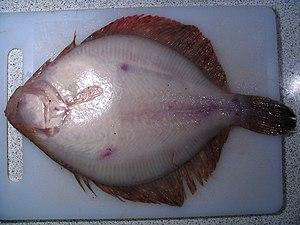
Le Turbot de sable est une espèce de poissons plats d'Amérique du Nord. On l'appelle en anglais "windowpane", "brill", "spotted flounder", "sand dab" ou "sand flounder".